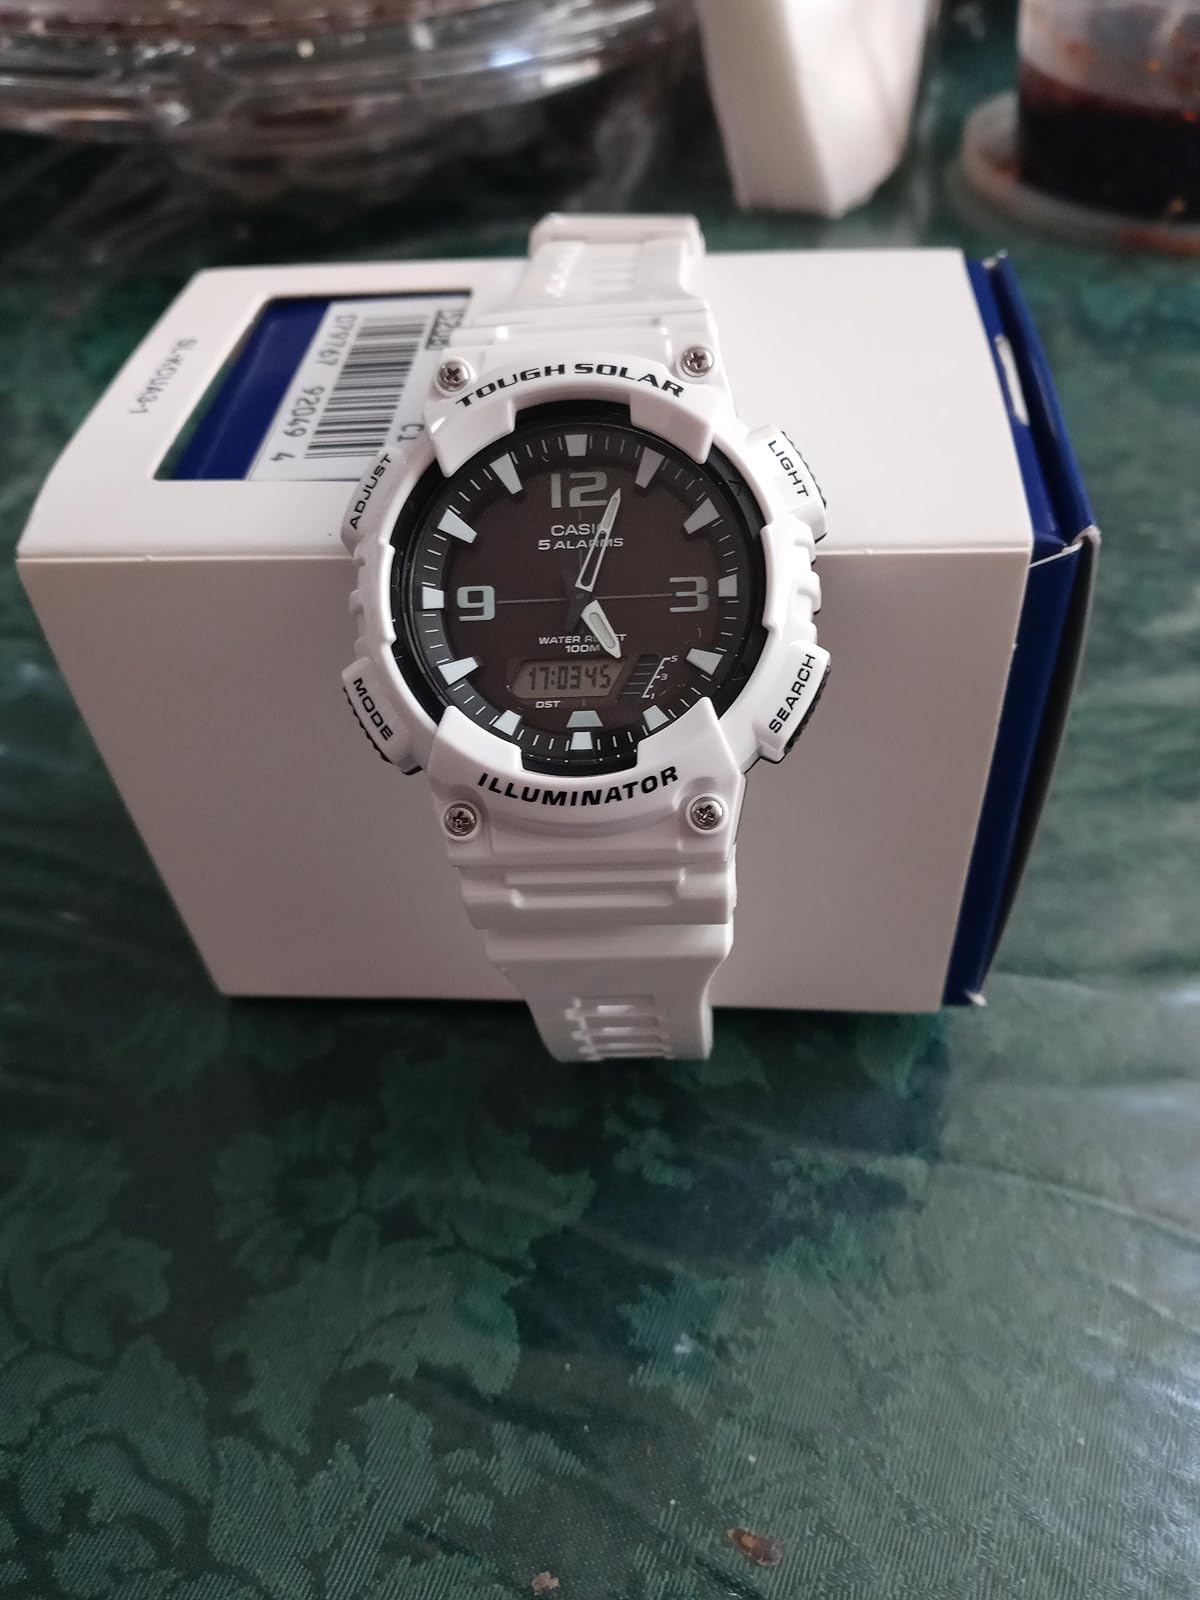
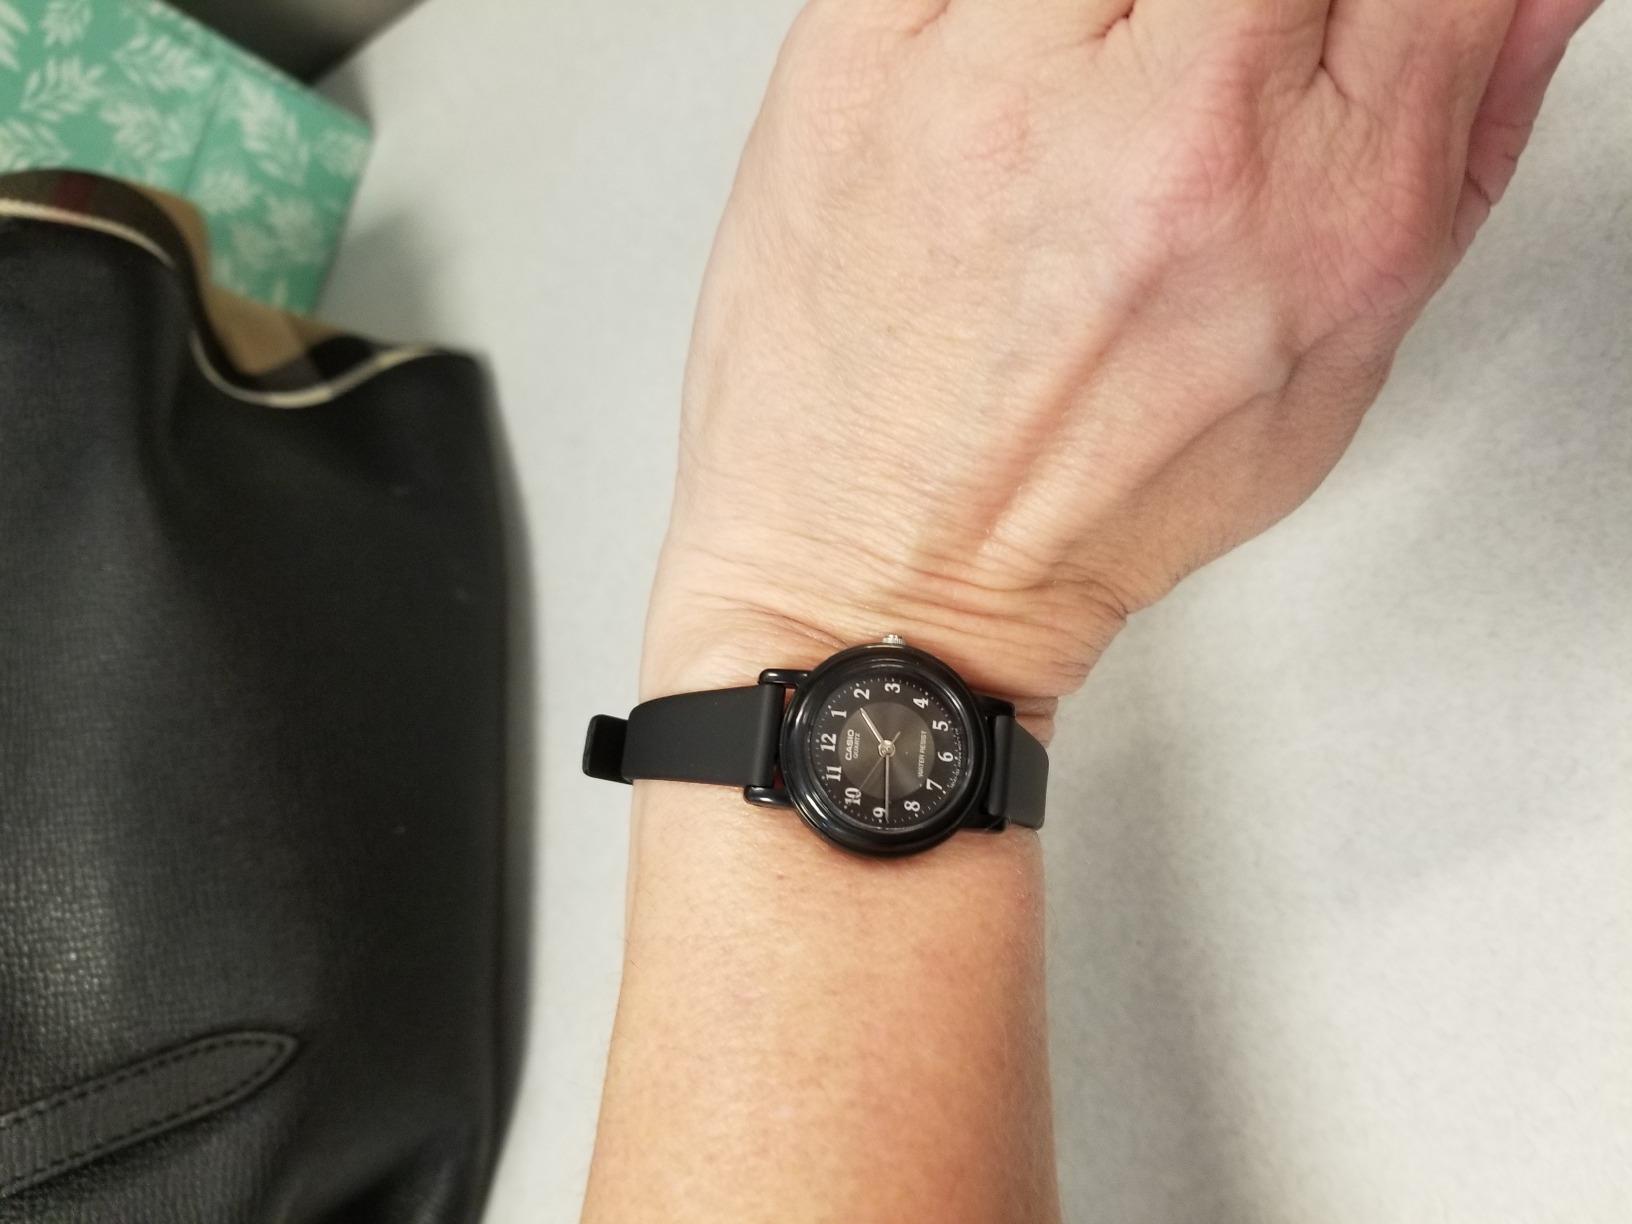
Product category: accessories_watch
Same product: no